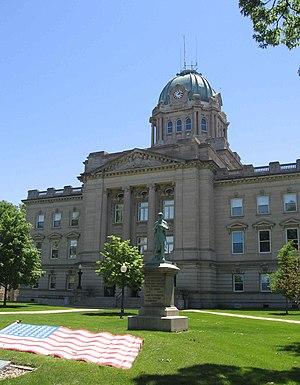
Kankakee est une ville des États-Unis, siège du comté de Kankakee, dans l'État de l'Illinois.
Le comté de Kankakee, en anglais : Kankakee County, est un comté situé dans l'État de l'Illinois, aux États-Unis. Selon le recensement des États-Unis de 2010, sa population est de 113 449 habitants, estimée à 109 605 habitants, en 2017. Son siège est la ville de Kankakee. Le comté fait partie de l'aire métropolitaine de Chicago. Le comté est baptisé en référence à la rivière Kankakee.